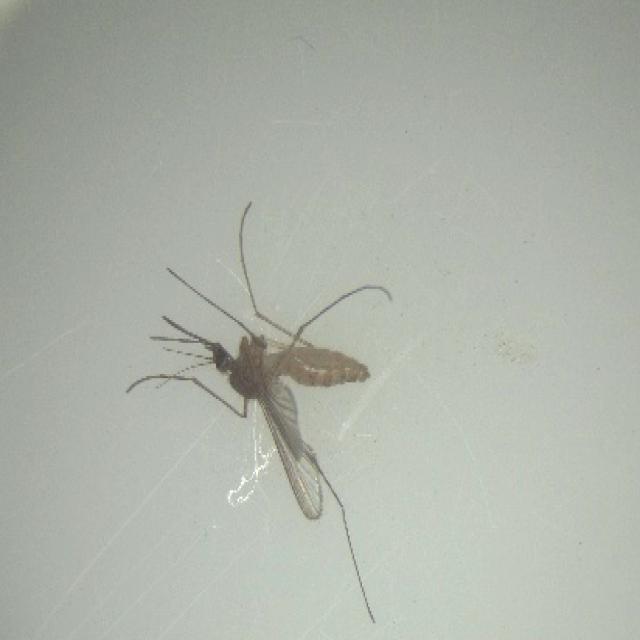
Species: culex_pipiens